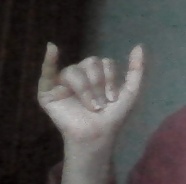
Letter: ya